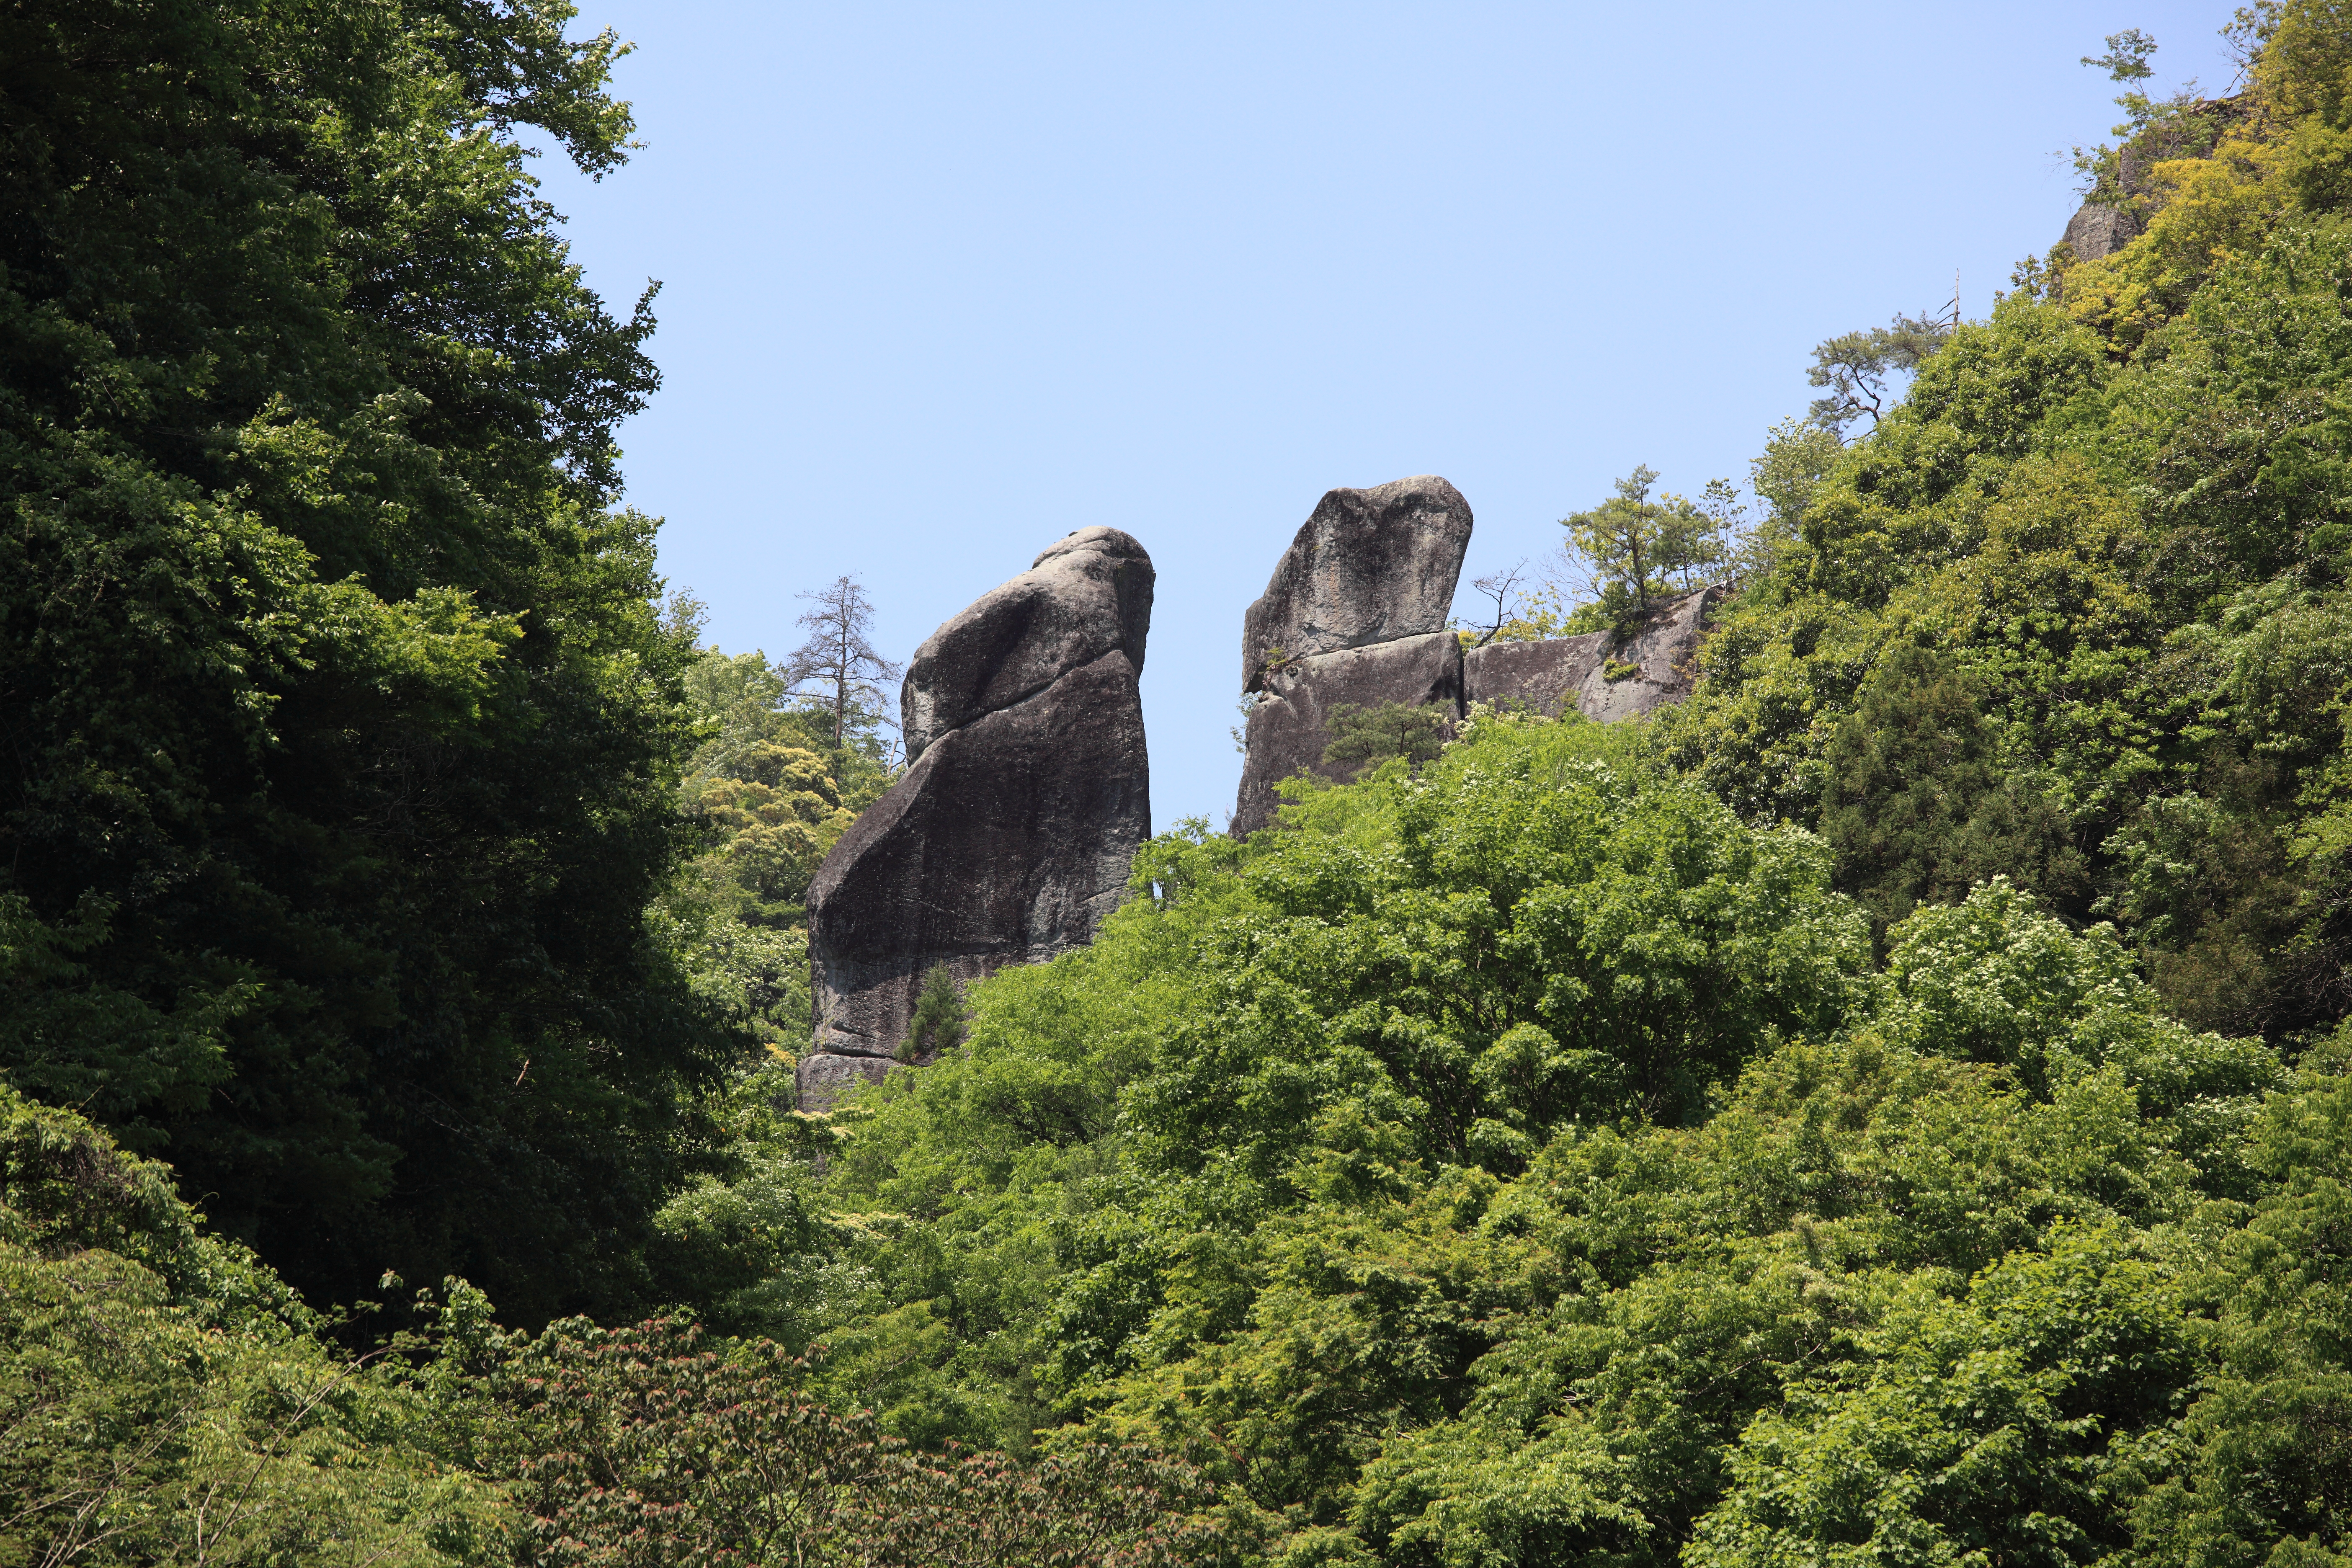
tree, forest, rock, mountain, hill, high, jungle, park, rainforest, 5d, hires, markii, water feature, hi, res, resolution